Arturo Frondizi

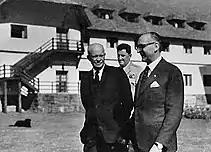
in Bariloche.

Throughout the year 1960, President Frondizi carried out a European tour in which he visited Italy, The Vatican, Switzerland, France, Belgium, Germany, Holland, Great Britain and Spain.